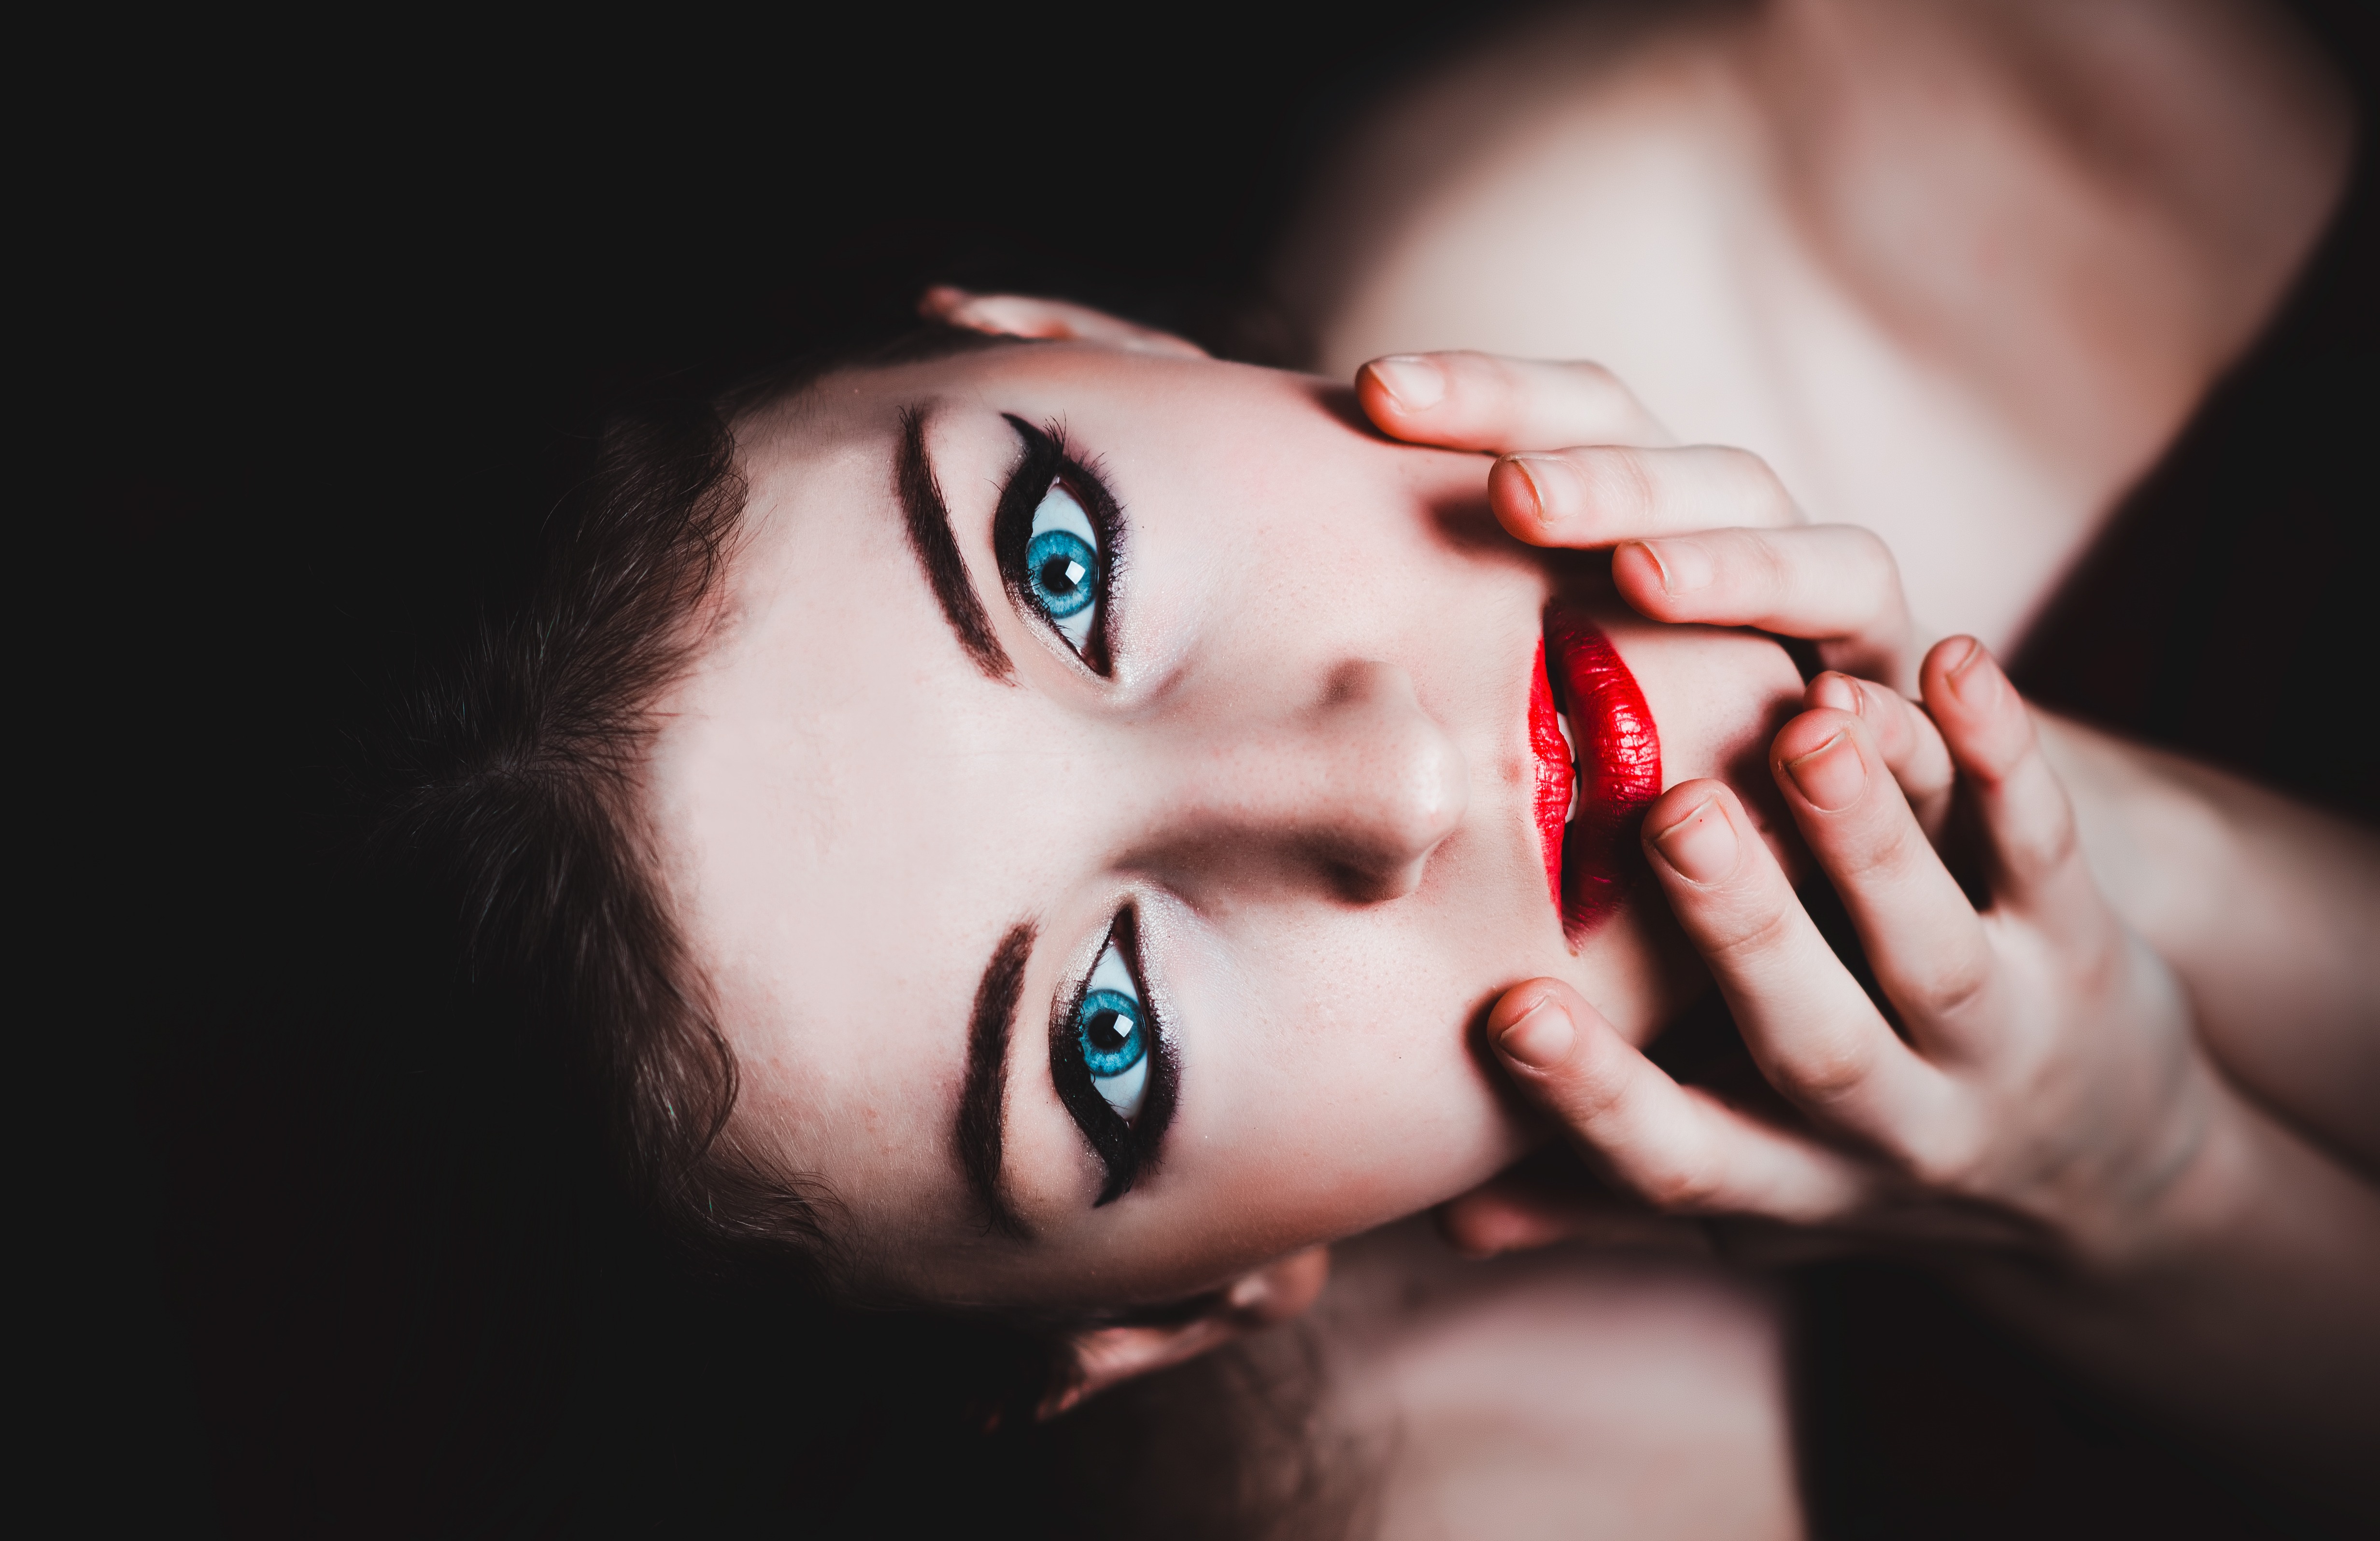
hand, person, girl, woman, photography, cute, female, portrait, model, touch, finger, red, color, studio, fashion, black, lip, makeup, mouth, close up, human body, face, eye, glasses, deep, head, skin, beauty, beautiful, sexy, organ, sweetness, emotion, unique, erotic, sensual, blue eyes, photo shoot, red lipstick, sense, portrait photography